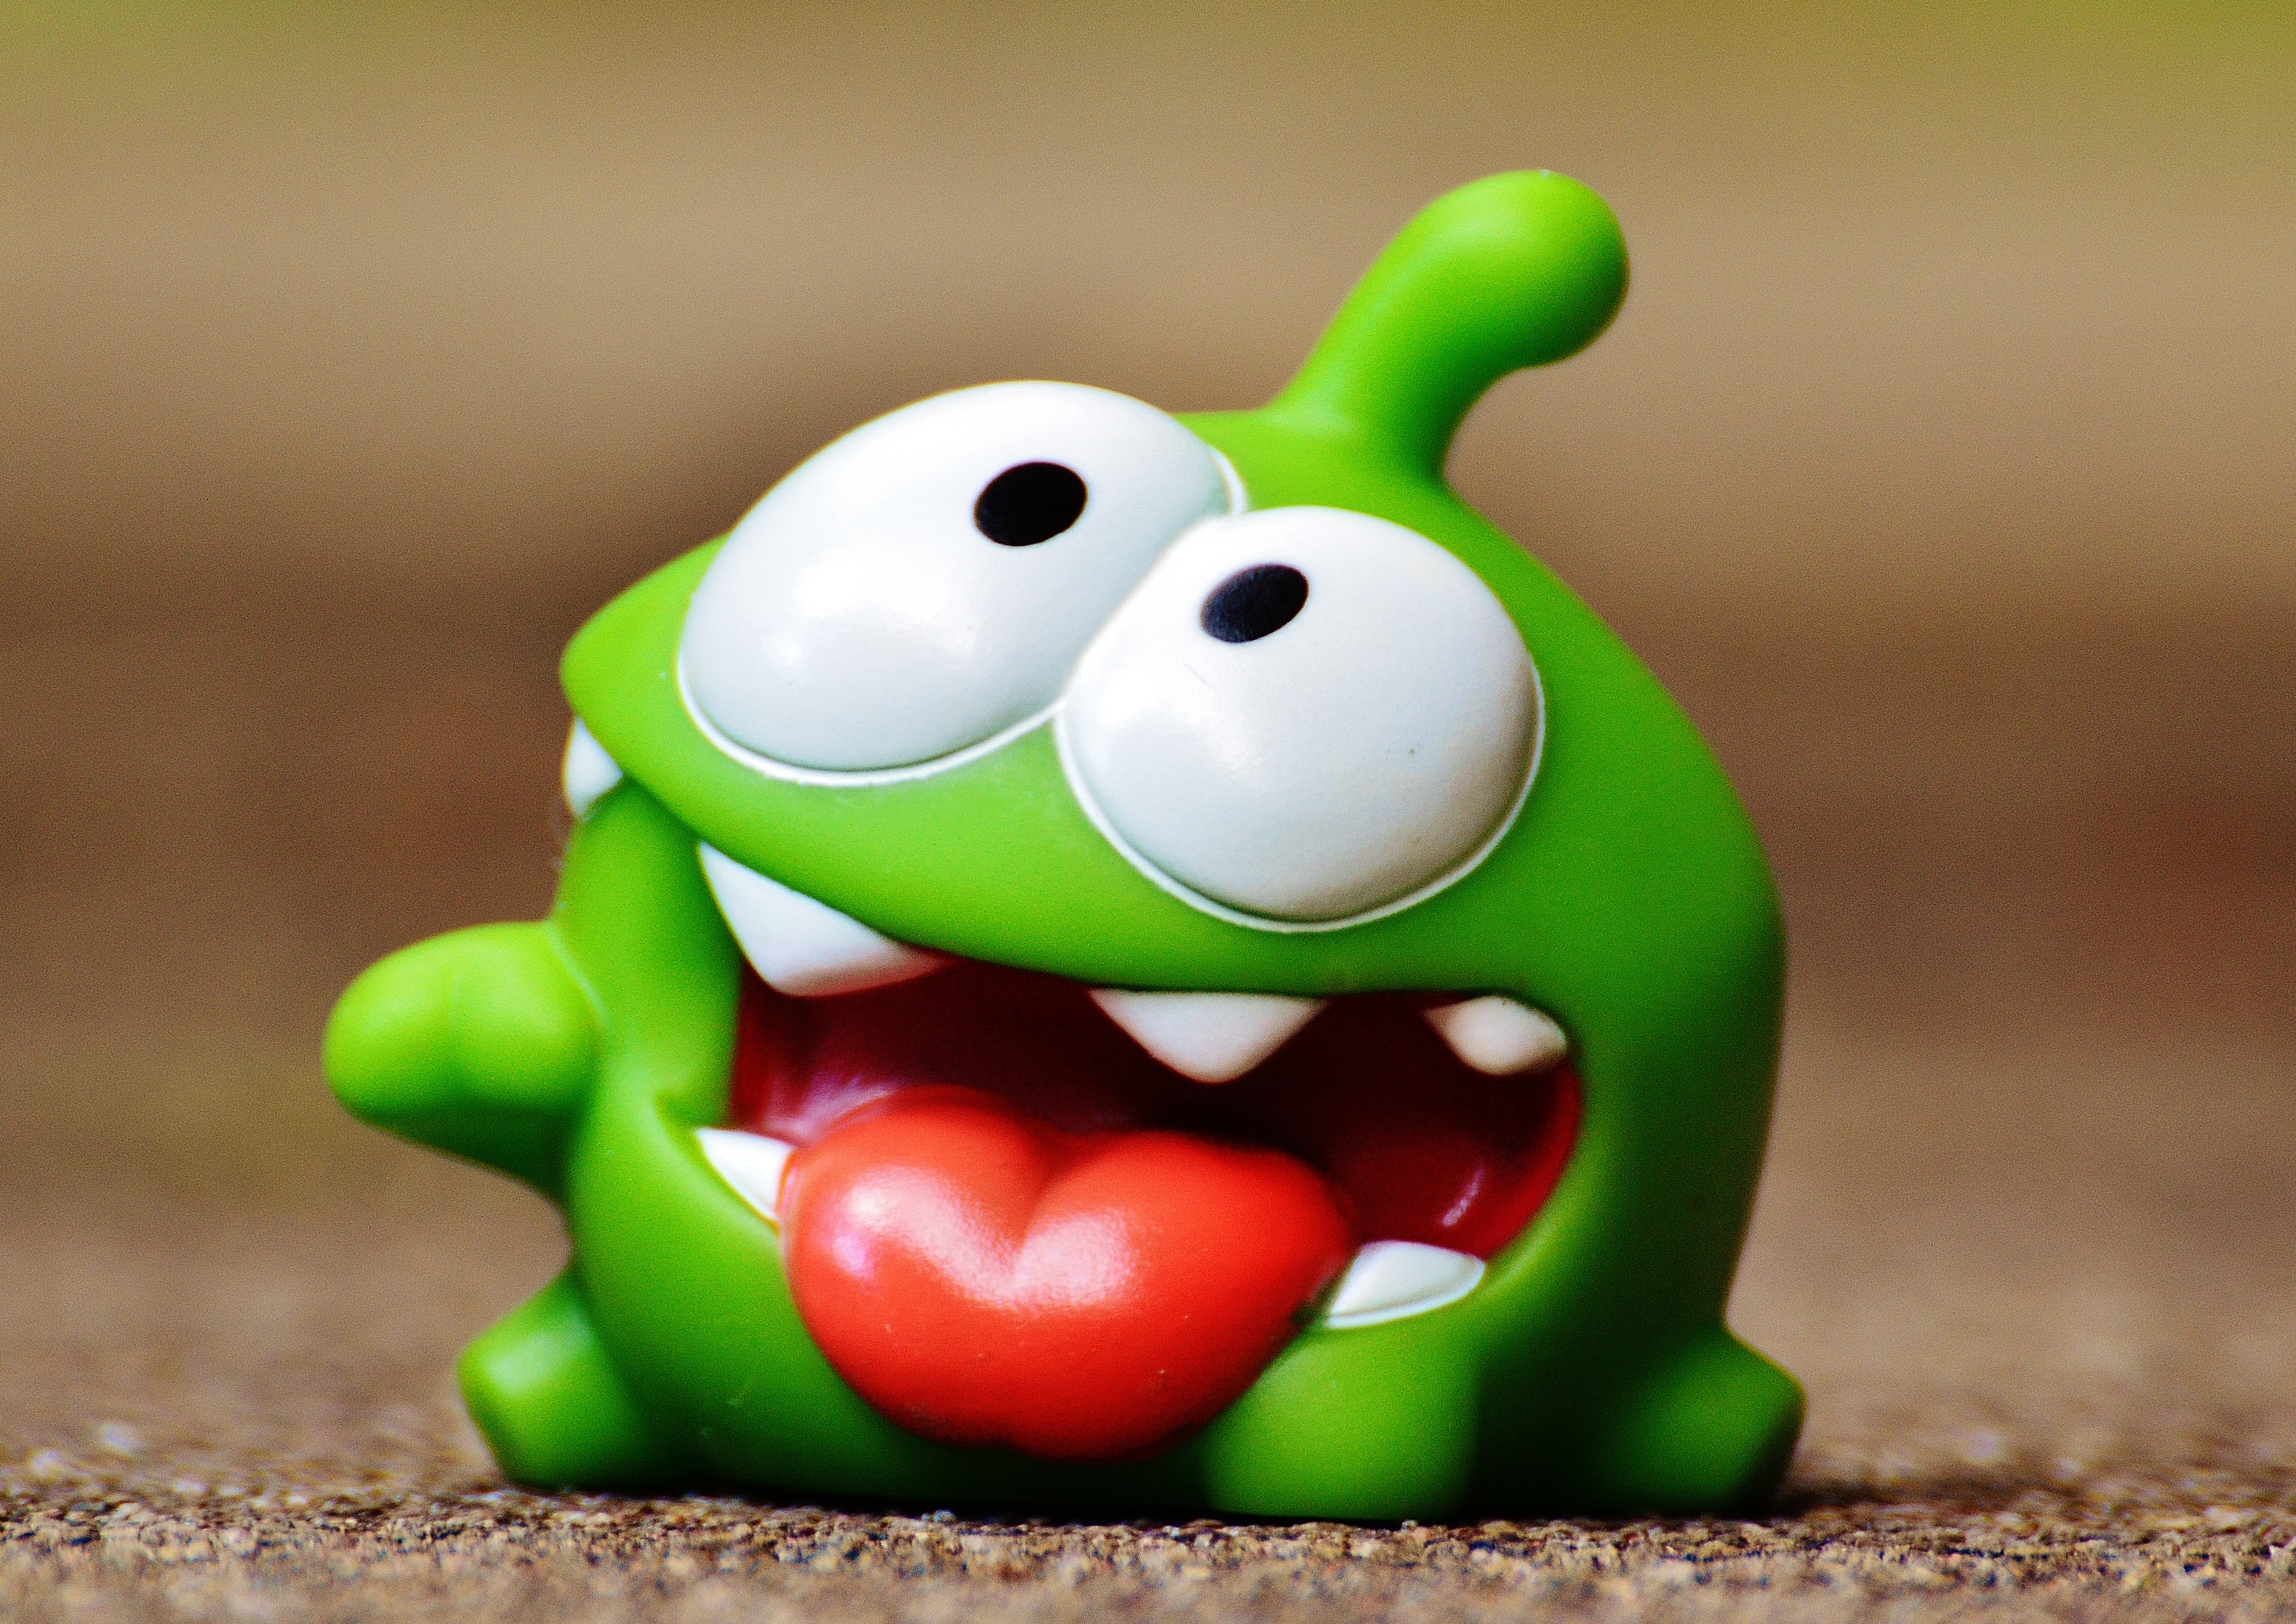
cute, food, green, produce, toy, fig, funny, cartoon, app, cut the rope, mobile game